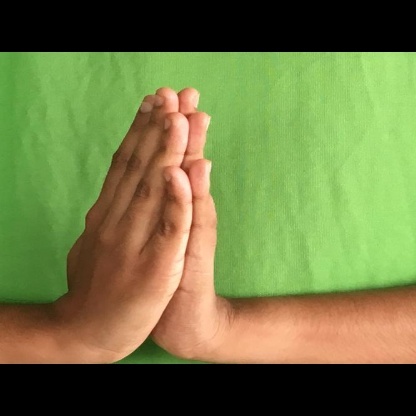
Mudra: Anjali